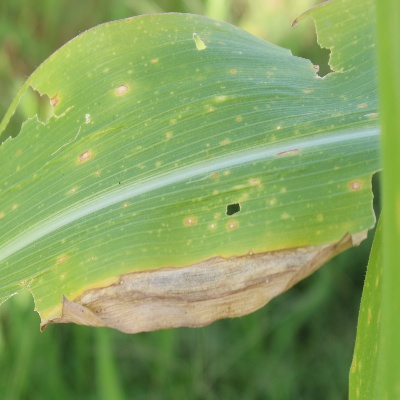
Crop: Maize
Condition: leaf blight